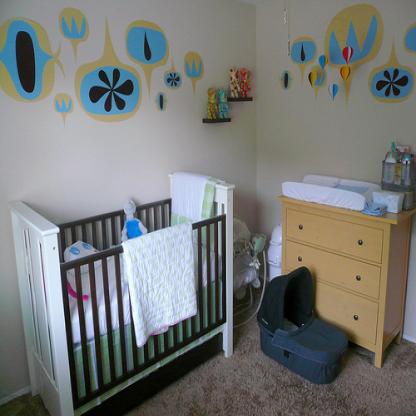
Scene: Indoor